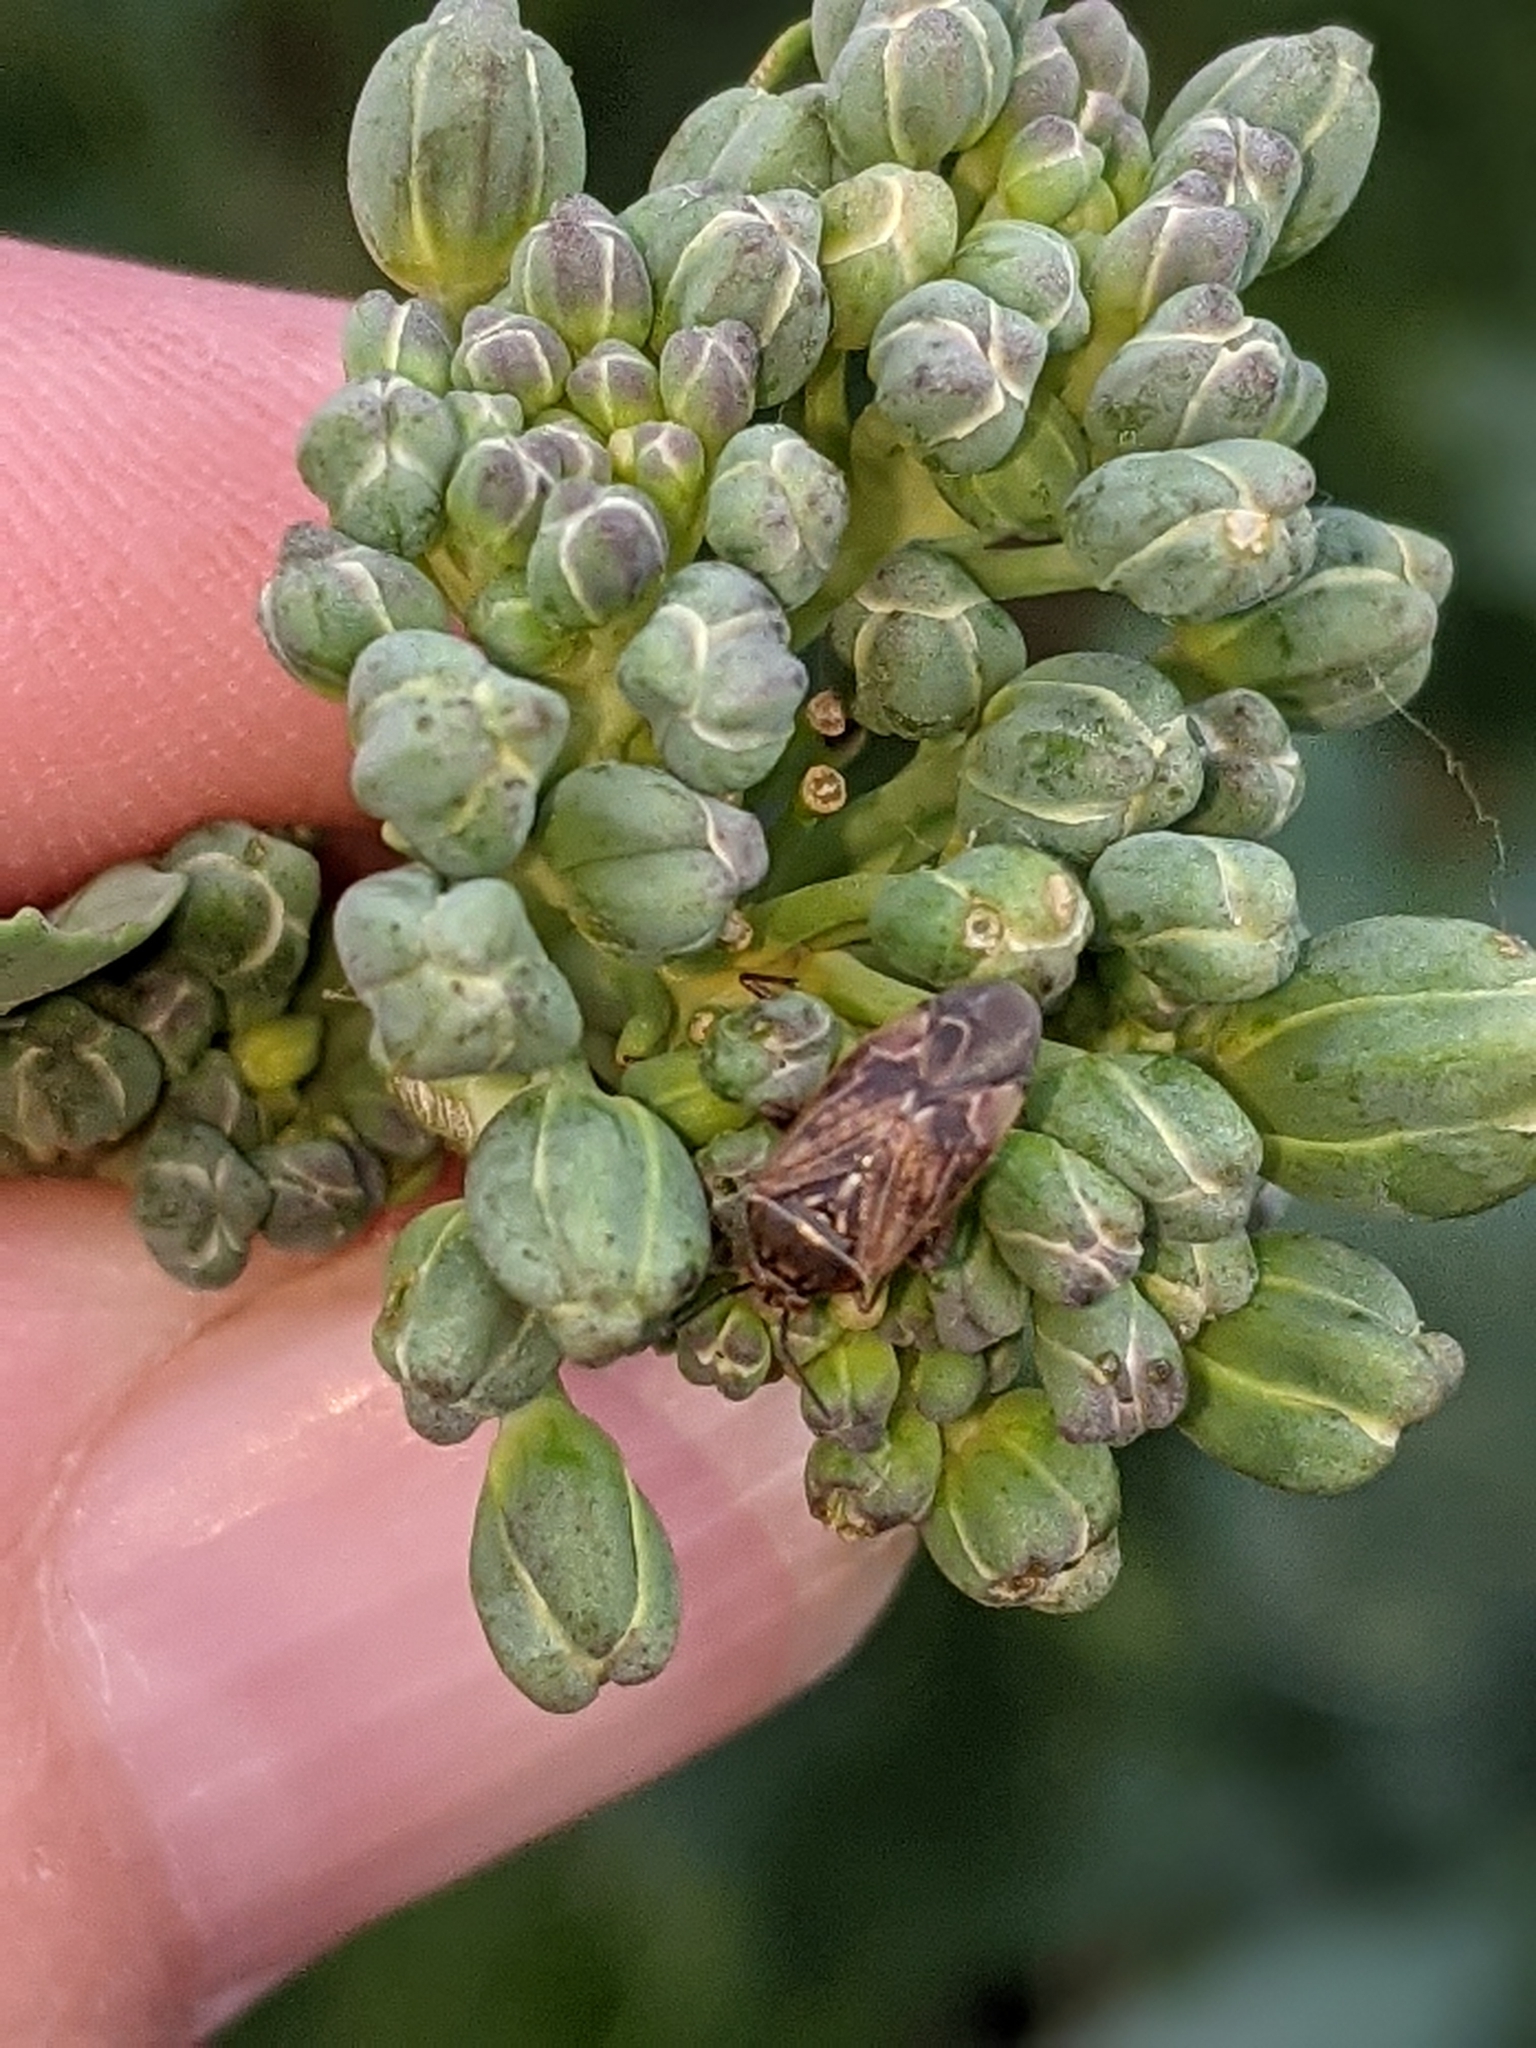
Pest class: lygus_bug